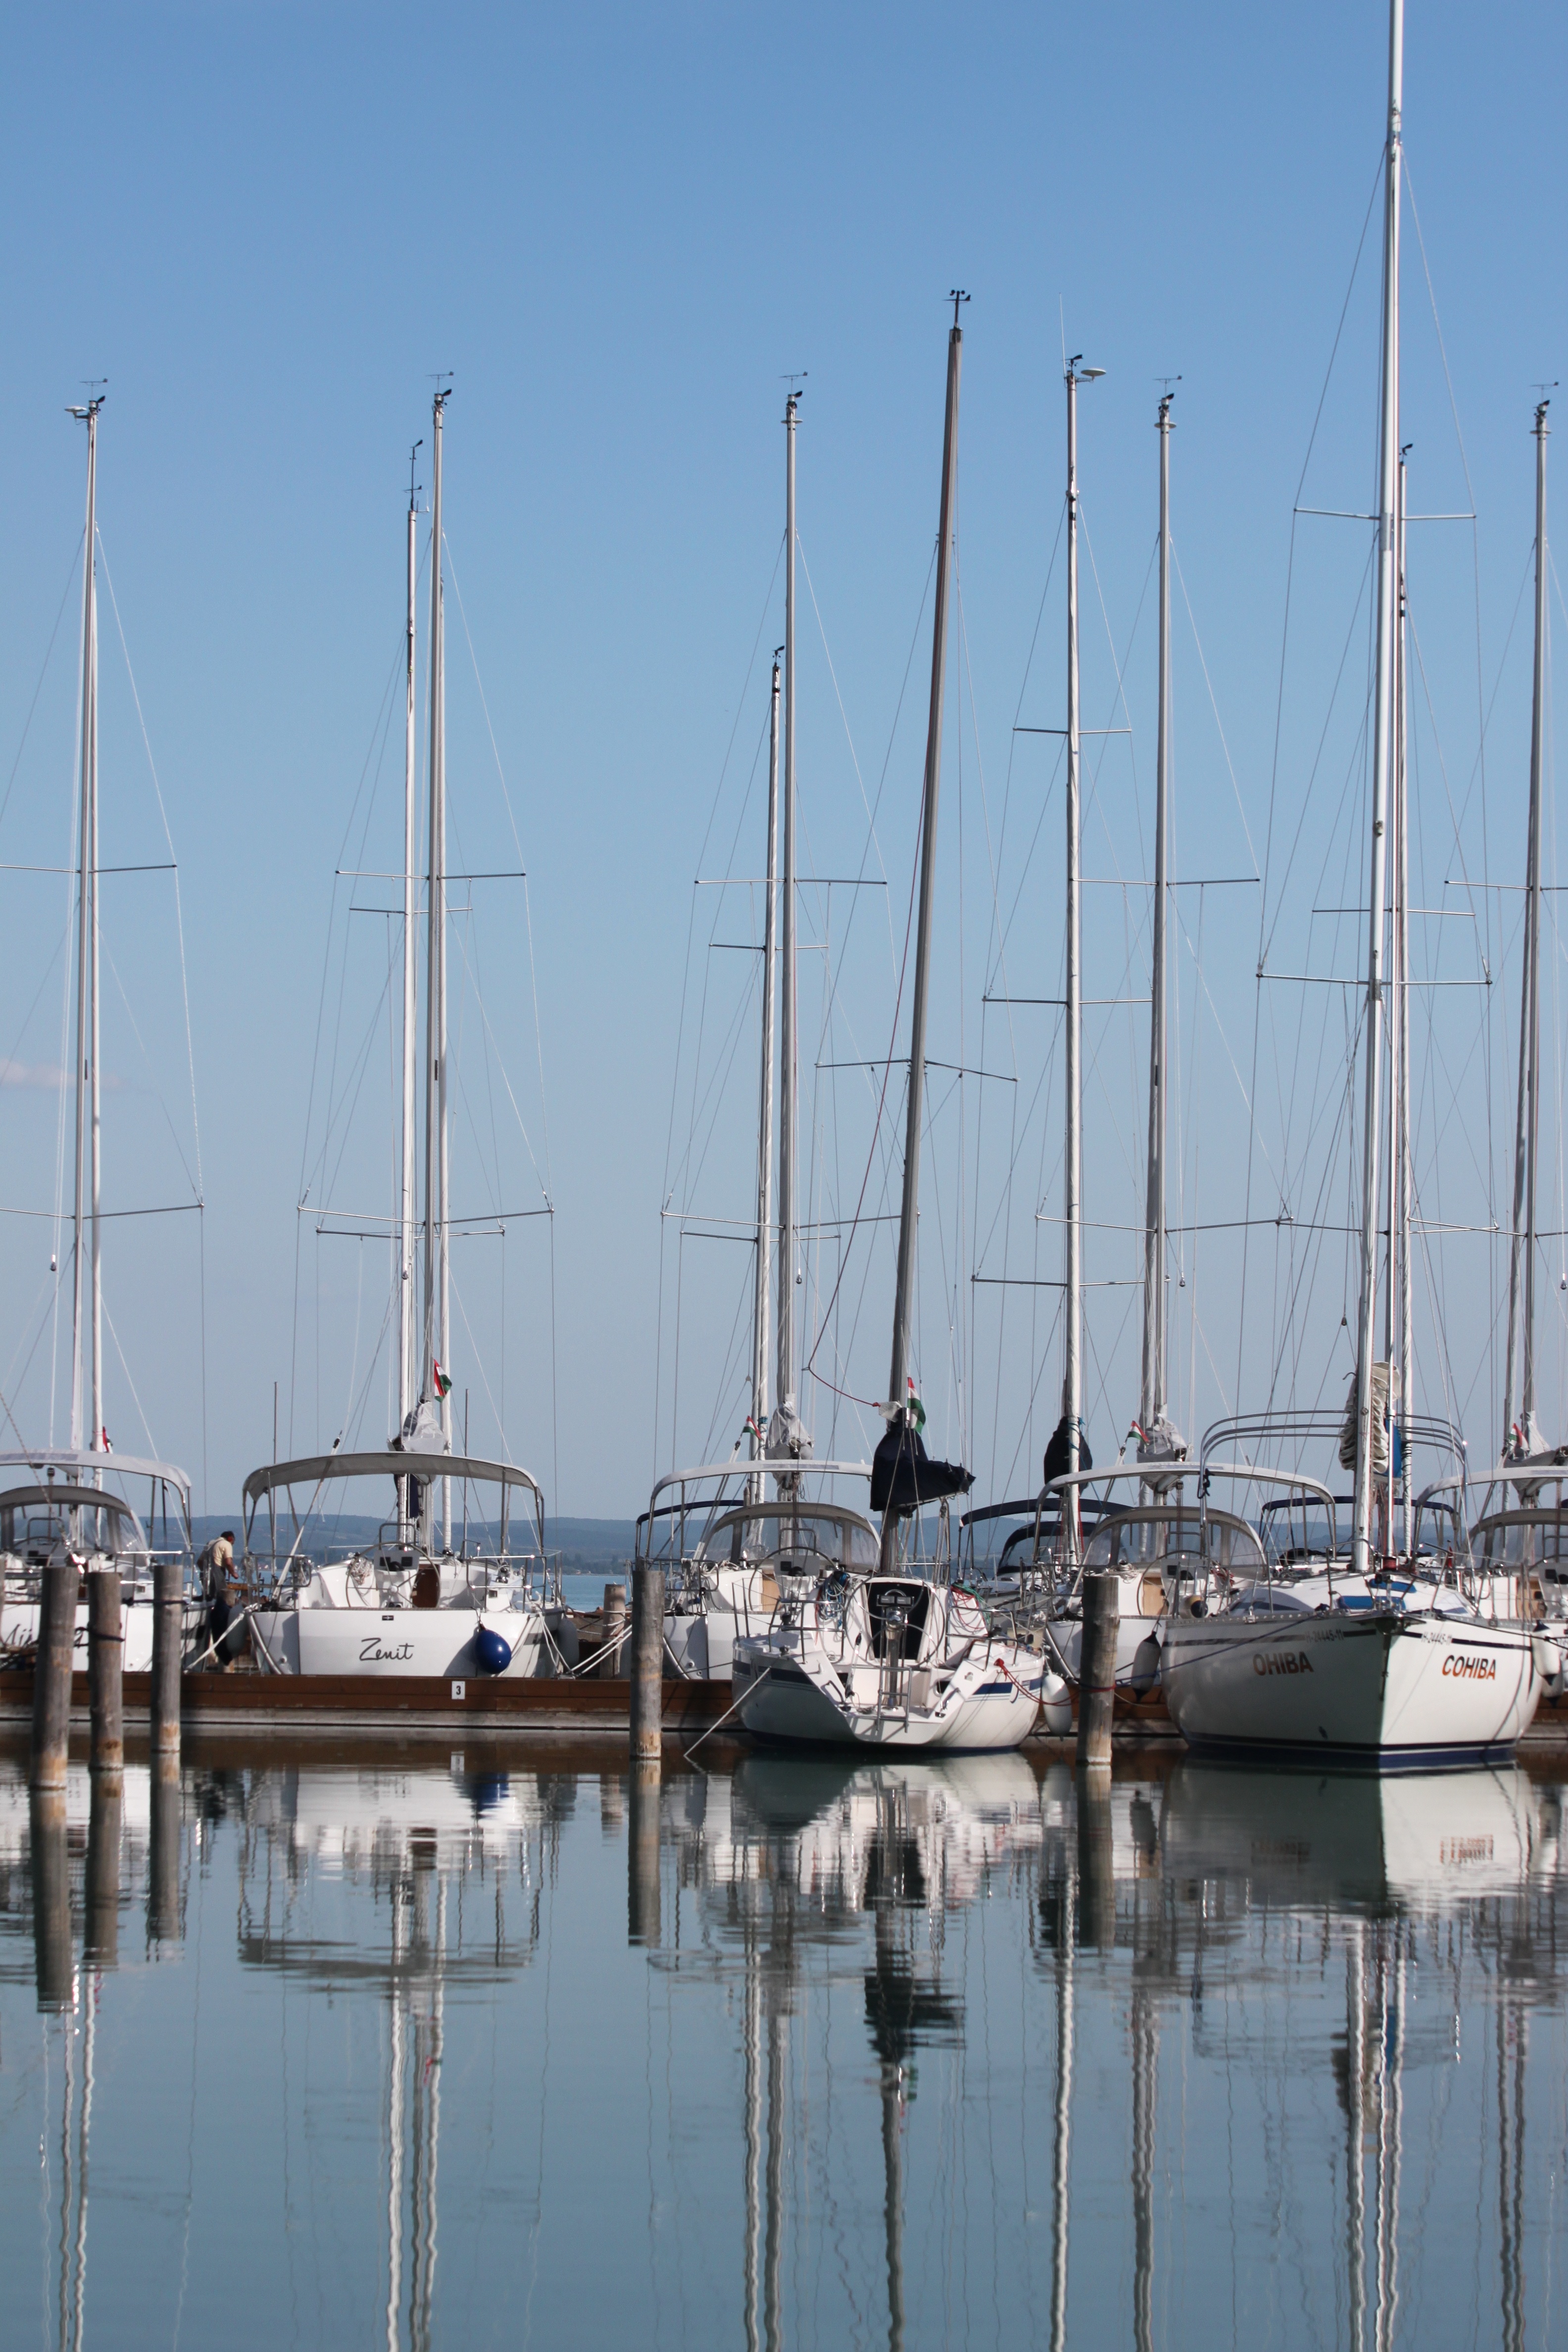
sea, dock, boat, lake, ship, vehicle, mast, sailing, yacht, harbor, marina, port, sailboat, sail, hungary, watercraft, schooner, windjammer, sailing boat, sailing ship, lake balaton, tall ship, smooth water surface